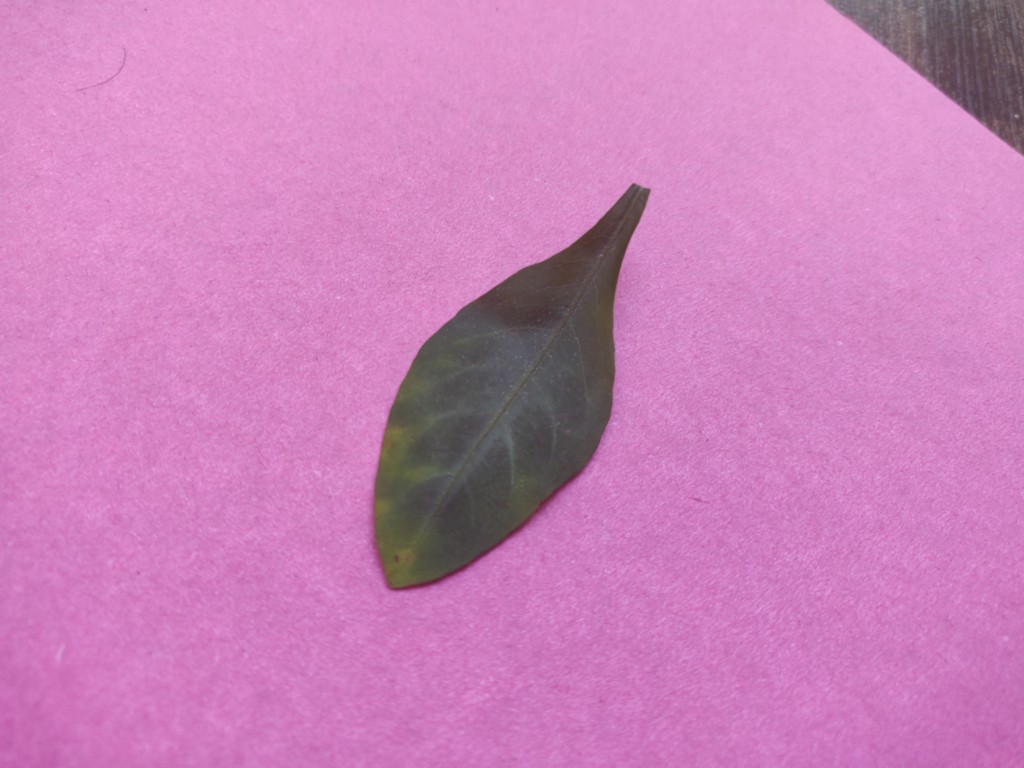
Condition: Unhealthy
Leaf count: single
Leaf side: front